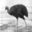
Label: bird